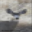
Label: deer